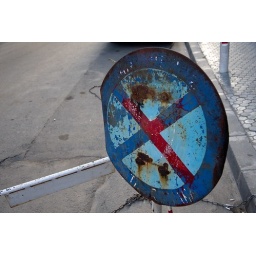
Rusty stop sign by the sidewalk